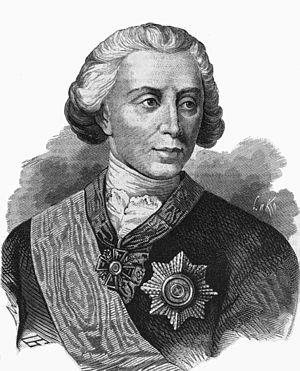
Ivan Ivanovitch Nepliouïev, en russe : Иван Иванович Неплюев, est un diplomate et administrateur russe, né le 15 novembre 1693 et décédé le 22 novembre 1773. Il fut notamment au service de Pierre le Grand et de Catherine II.